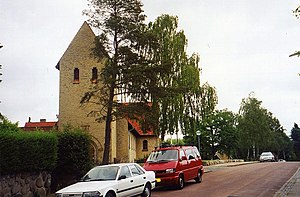
Virum / Historie / Villabyen
Virum Kirke.
Virum er en bydel i Storkøbenhavn, beliggende i Lyngby-Taarbæk Kommune, med postnummeret 2830 Virum. Virum ligger ud til Furesøen, Furesøparken, Geelskov og Mølleådalen, hvilke udgør de store landskabelige værdier i området. Bydelen afgrænses af Furesøen og Brede ved Kongevejen. Virums handels- og transportmæssige centrum ligger omkring Virum Torv og Geels Plads, der består af en række butikker. Der er offentlige transportforbindelser fra Virum Station, hvor der går S-tog på E-linjen mellem Holte og Køge. Desuden går der busser til Holte, Brede og Lyngby. Afstanden til København Centrum er knap 18 kilometer i luftlinje.